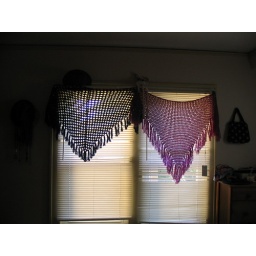
Old crochet shawls on the south window in the bedroom